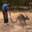
Label: kangaroo